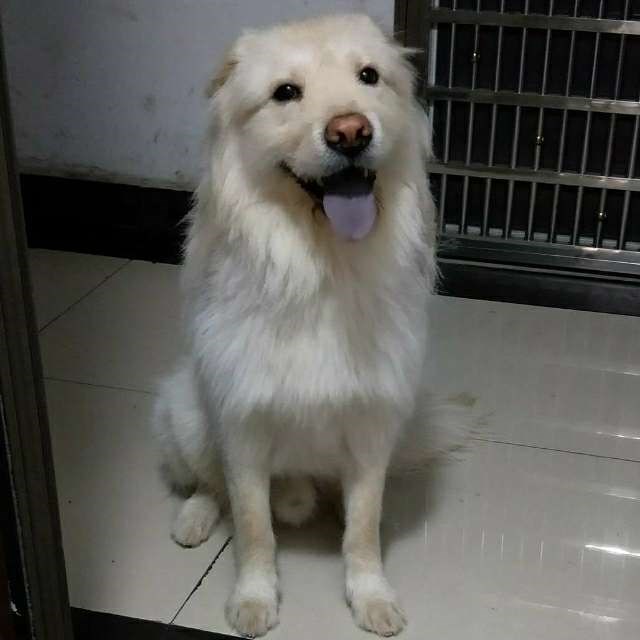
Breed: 5355-n000126-golden_retriever